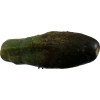
Label: cucumber